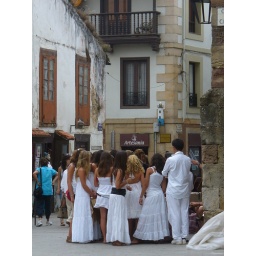
Lads and girls in white